Josh Turner

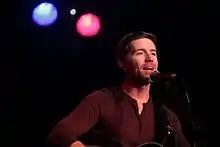
Turner in Des Moines, Iowa, in January 2016

Turner's fifth studio album, "Punching Bag", was released via MCA Nashville on June 12, 2012, and preceded by the single "Time Is Love". The song, written by Tom Shapiro, Tony Martin, and Mark Nesler, was released digitally on December 20, 2011, and went for radio adds on January 9. The song reached No. 2 but finished the year as the No. 1 country song of 2012 according to "Billboard". The album's second single "Find Me a Baby", was released to country radio on October 15, 2012, but it failed to make top 40 on the country charts.